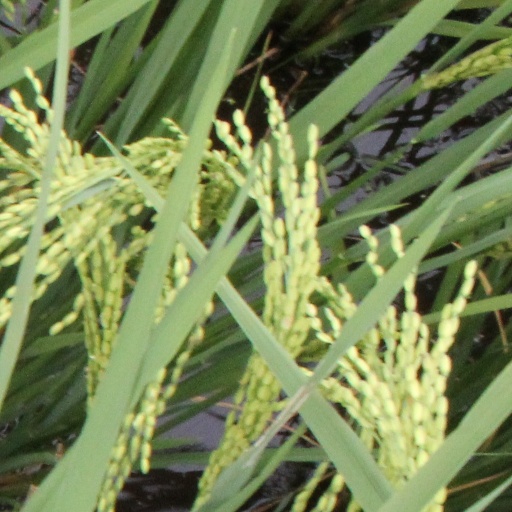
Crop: rice